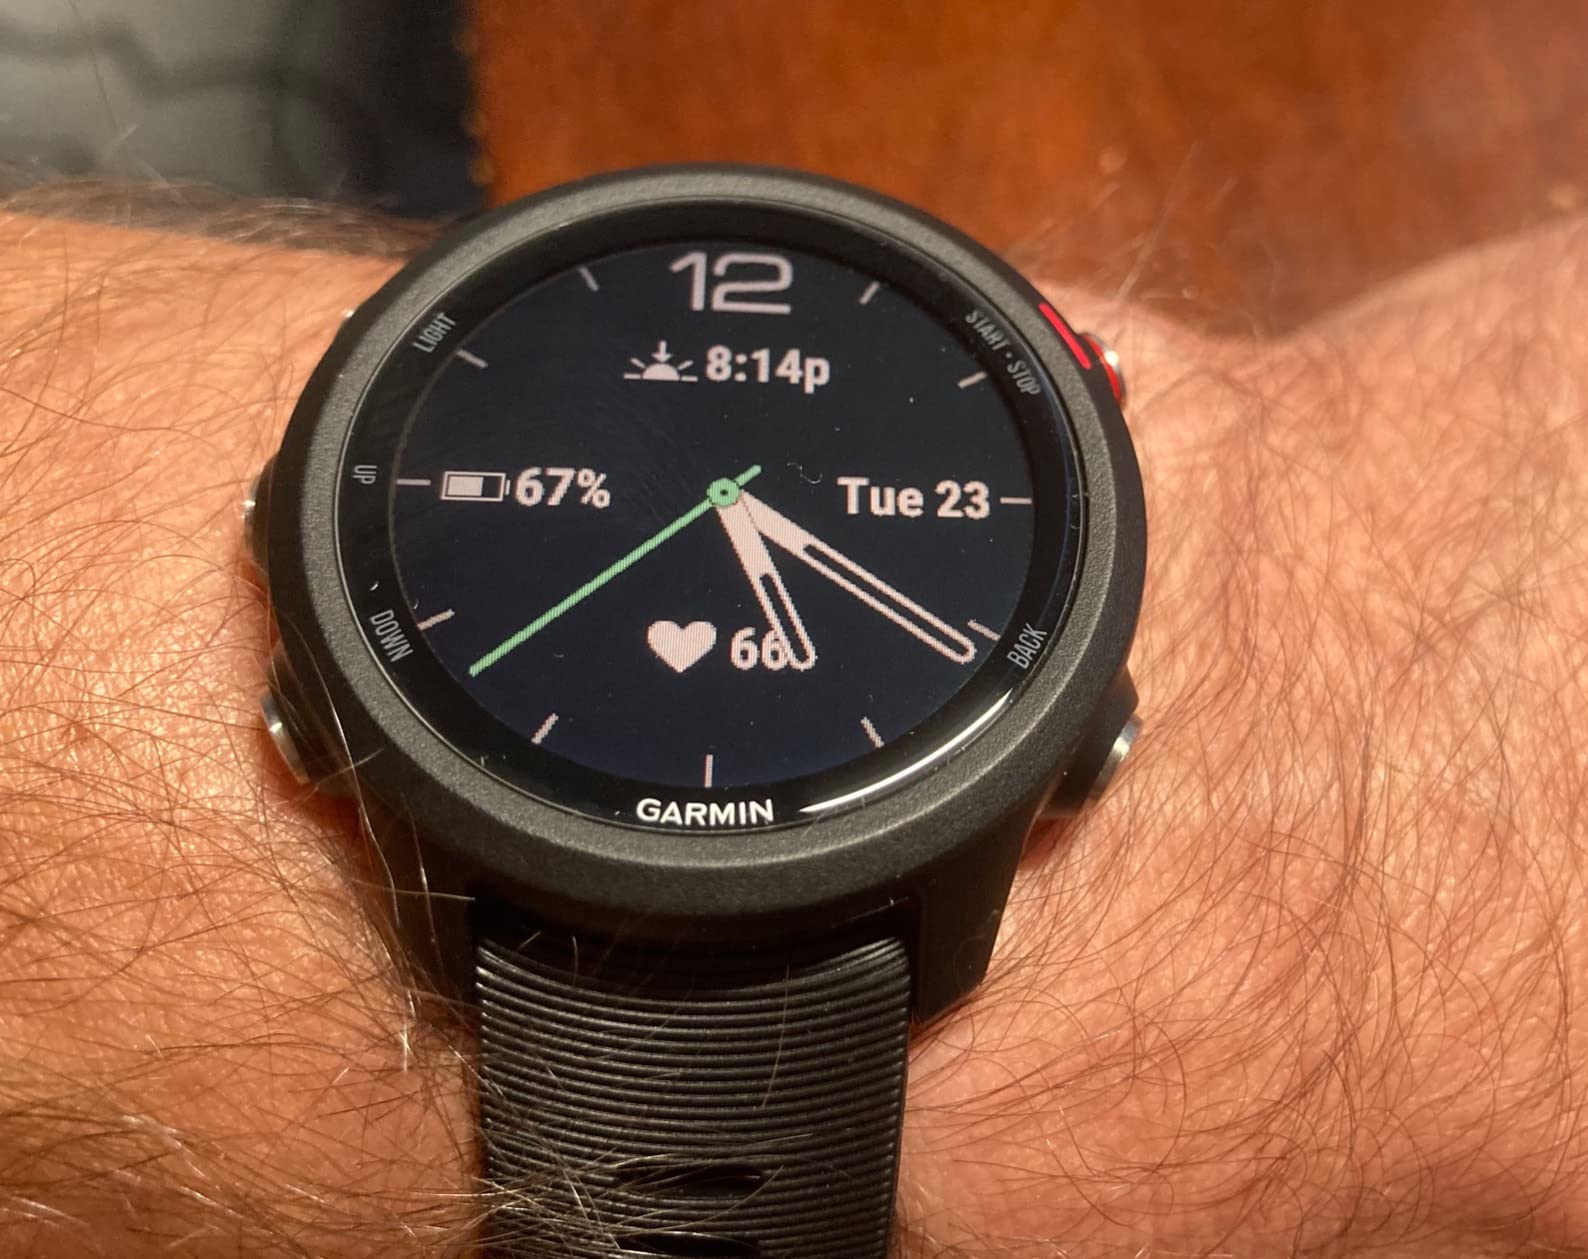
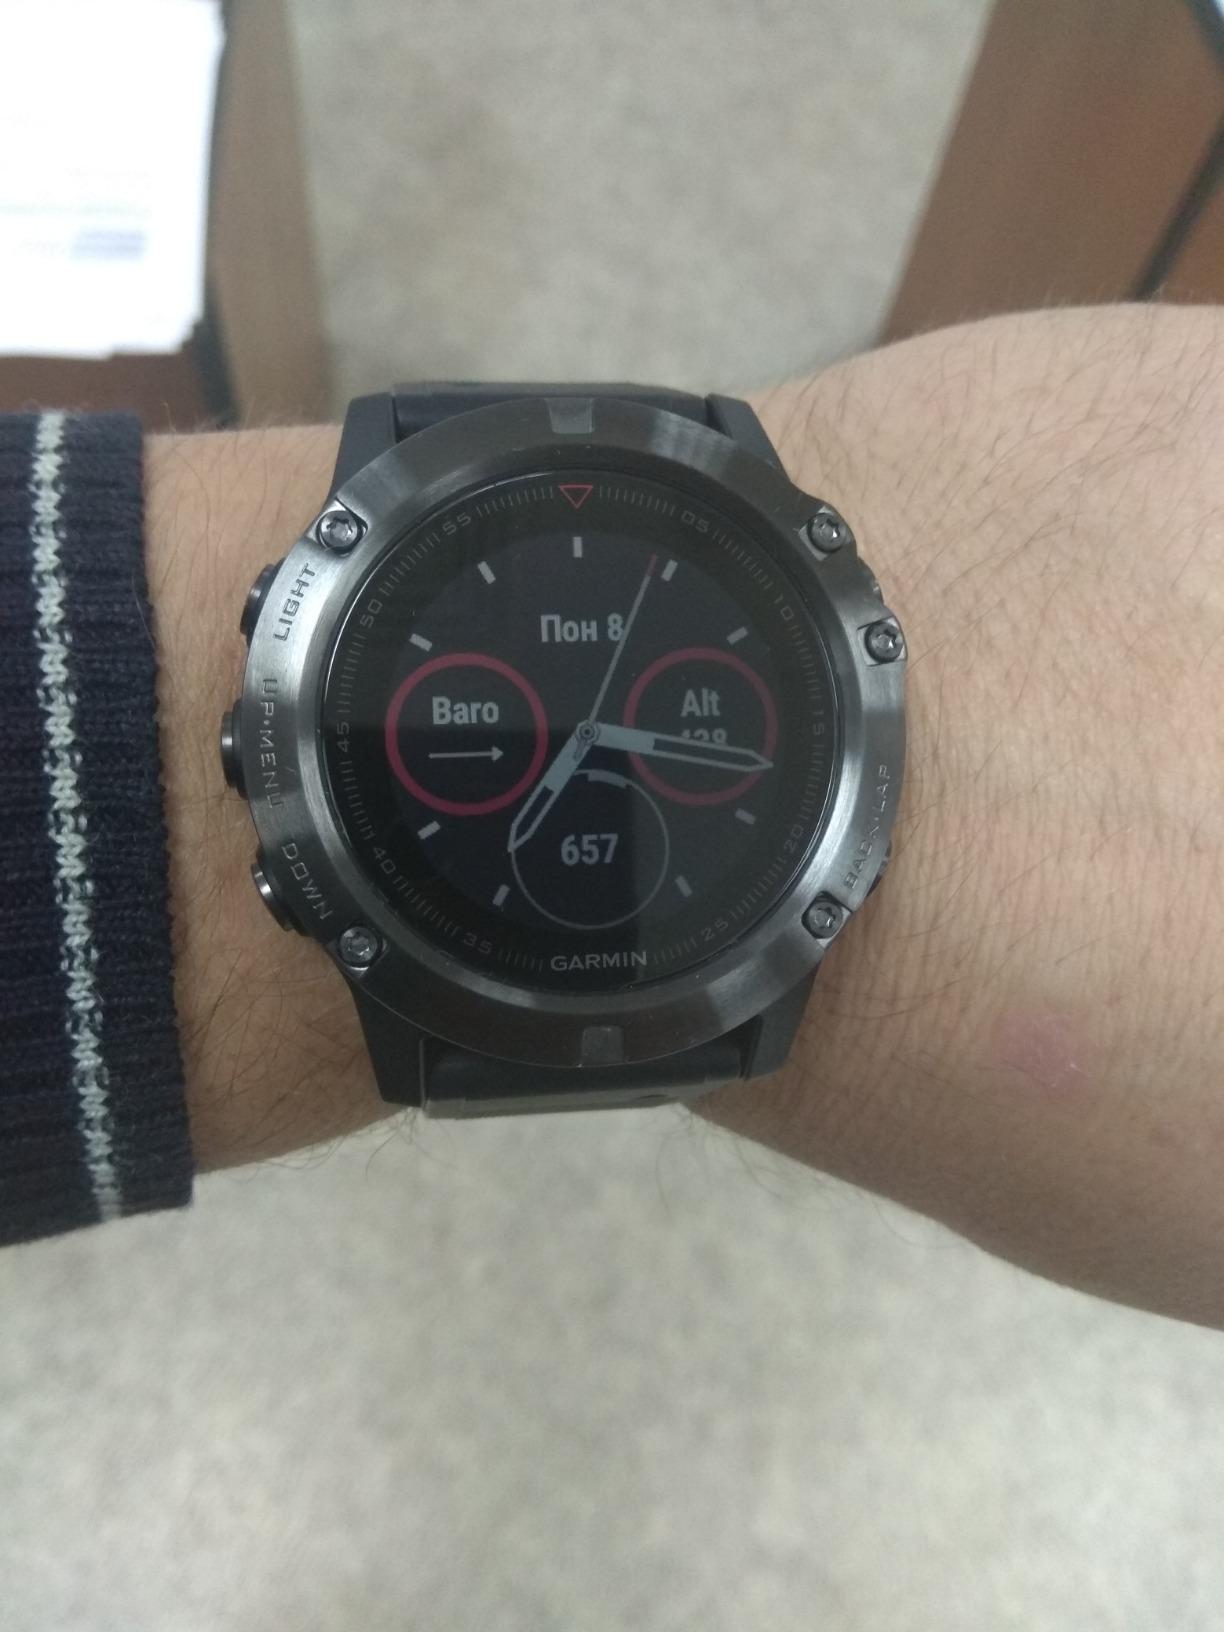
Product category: smartwatch
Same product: no